Richard Friese

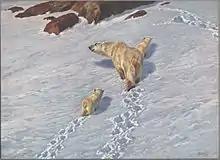
Polar bear family

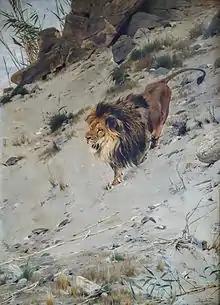
Lion ("Der alte Herr vom Berge")

Richard Friese (15 December 1854 – 29 June 1918) was a German animal and landscape painter.